Sam Claflin

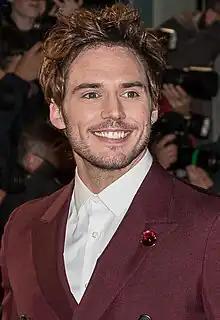
Claflin in 2014

Samuel George Claflin (born 27 June 1986) is a British actor. After graduating from the London Academy of Music and Dramatic Art in 2009, he began his acting career on television and had his first film role as Philip Swift in "" (2011).